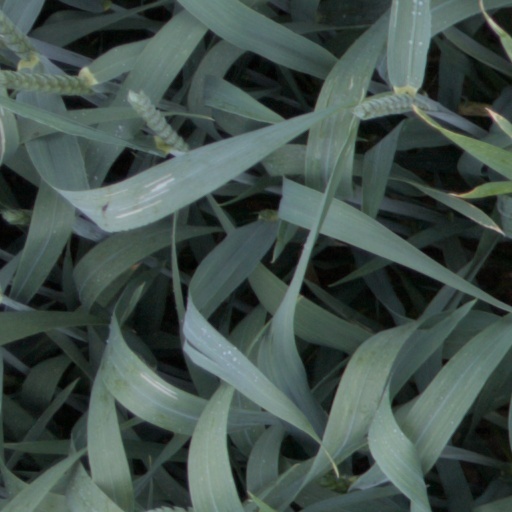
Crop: wheat